Rolls-Royce Limited

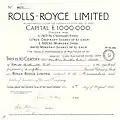
Certificate of the Rolls-Royce Limited for £23 of the Ordinary Stock, issued 8 August 1934. The stock certificate comes from the capital increase in November 1918 from £200,000 to £1,000,000. By far the oldest known British Rolls-Royce stock certificate

After the First World War, Rolls-Royce successfully avoided attempts to encourage British car manufacturers to merge. Faced with falling sales of the 40/50 Silver Ghost in short-lived but deep postwar slumps Rolls-Royce introduced the smaller, affordable Twenty in 1922, effectively ending the one-model policy followed since 1908.